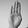
ASL letter: B